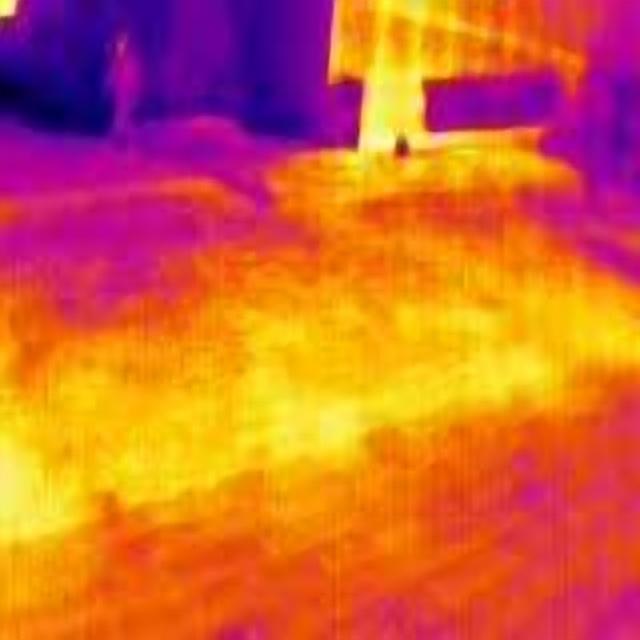
Detected objects:
label: person